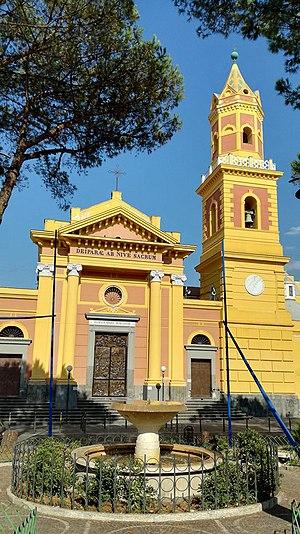
Ponticelli est un quartier de Naples situé dans la zone orientale de la ville.
Cette liste recense les basiliques de la Campanie, Italie.
La basilique Santa Maria della Neve est une des basiliques de la ville de Naples et la plus importante du quartier de Ponticelli. Après le sanctuaire de la Madonna dell'Arco, c'est l'église la plus riche en œuvres d'art de la zone vésuvienne. Elle se trouve piazza Vincenzo Aprea.